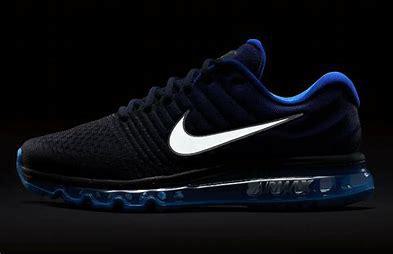
Brand: Nike
Model: Air Max 2017